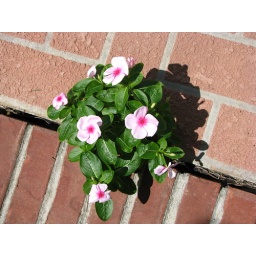
flower growing in crack of mom's sidewalk